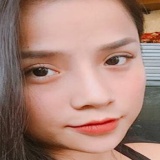
ca sĩ Thương Võ